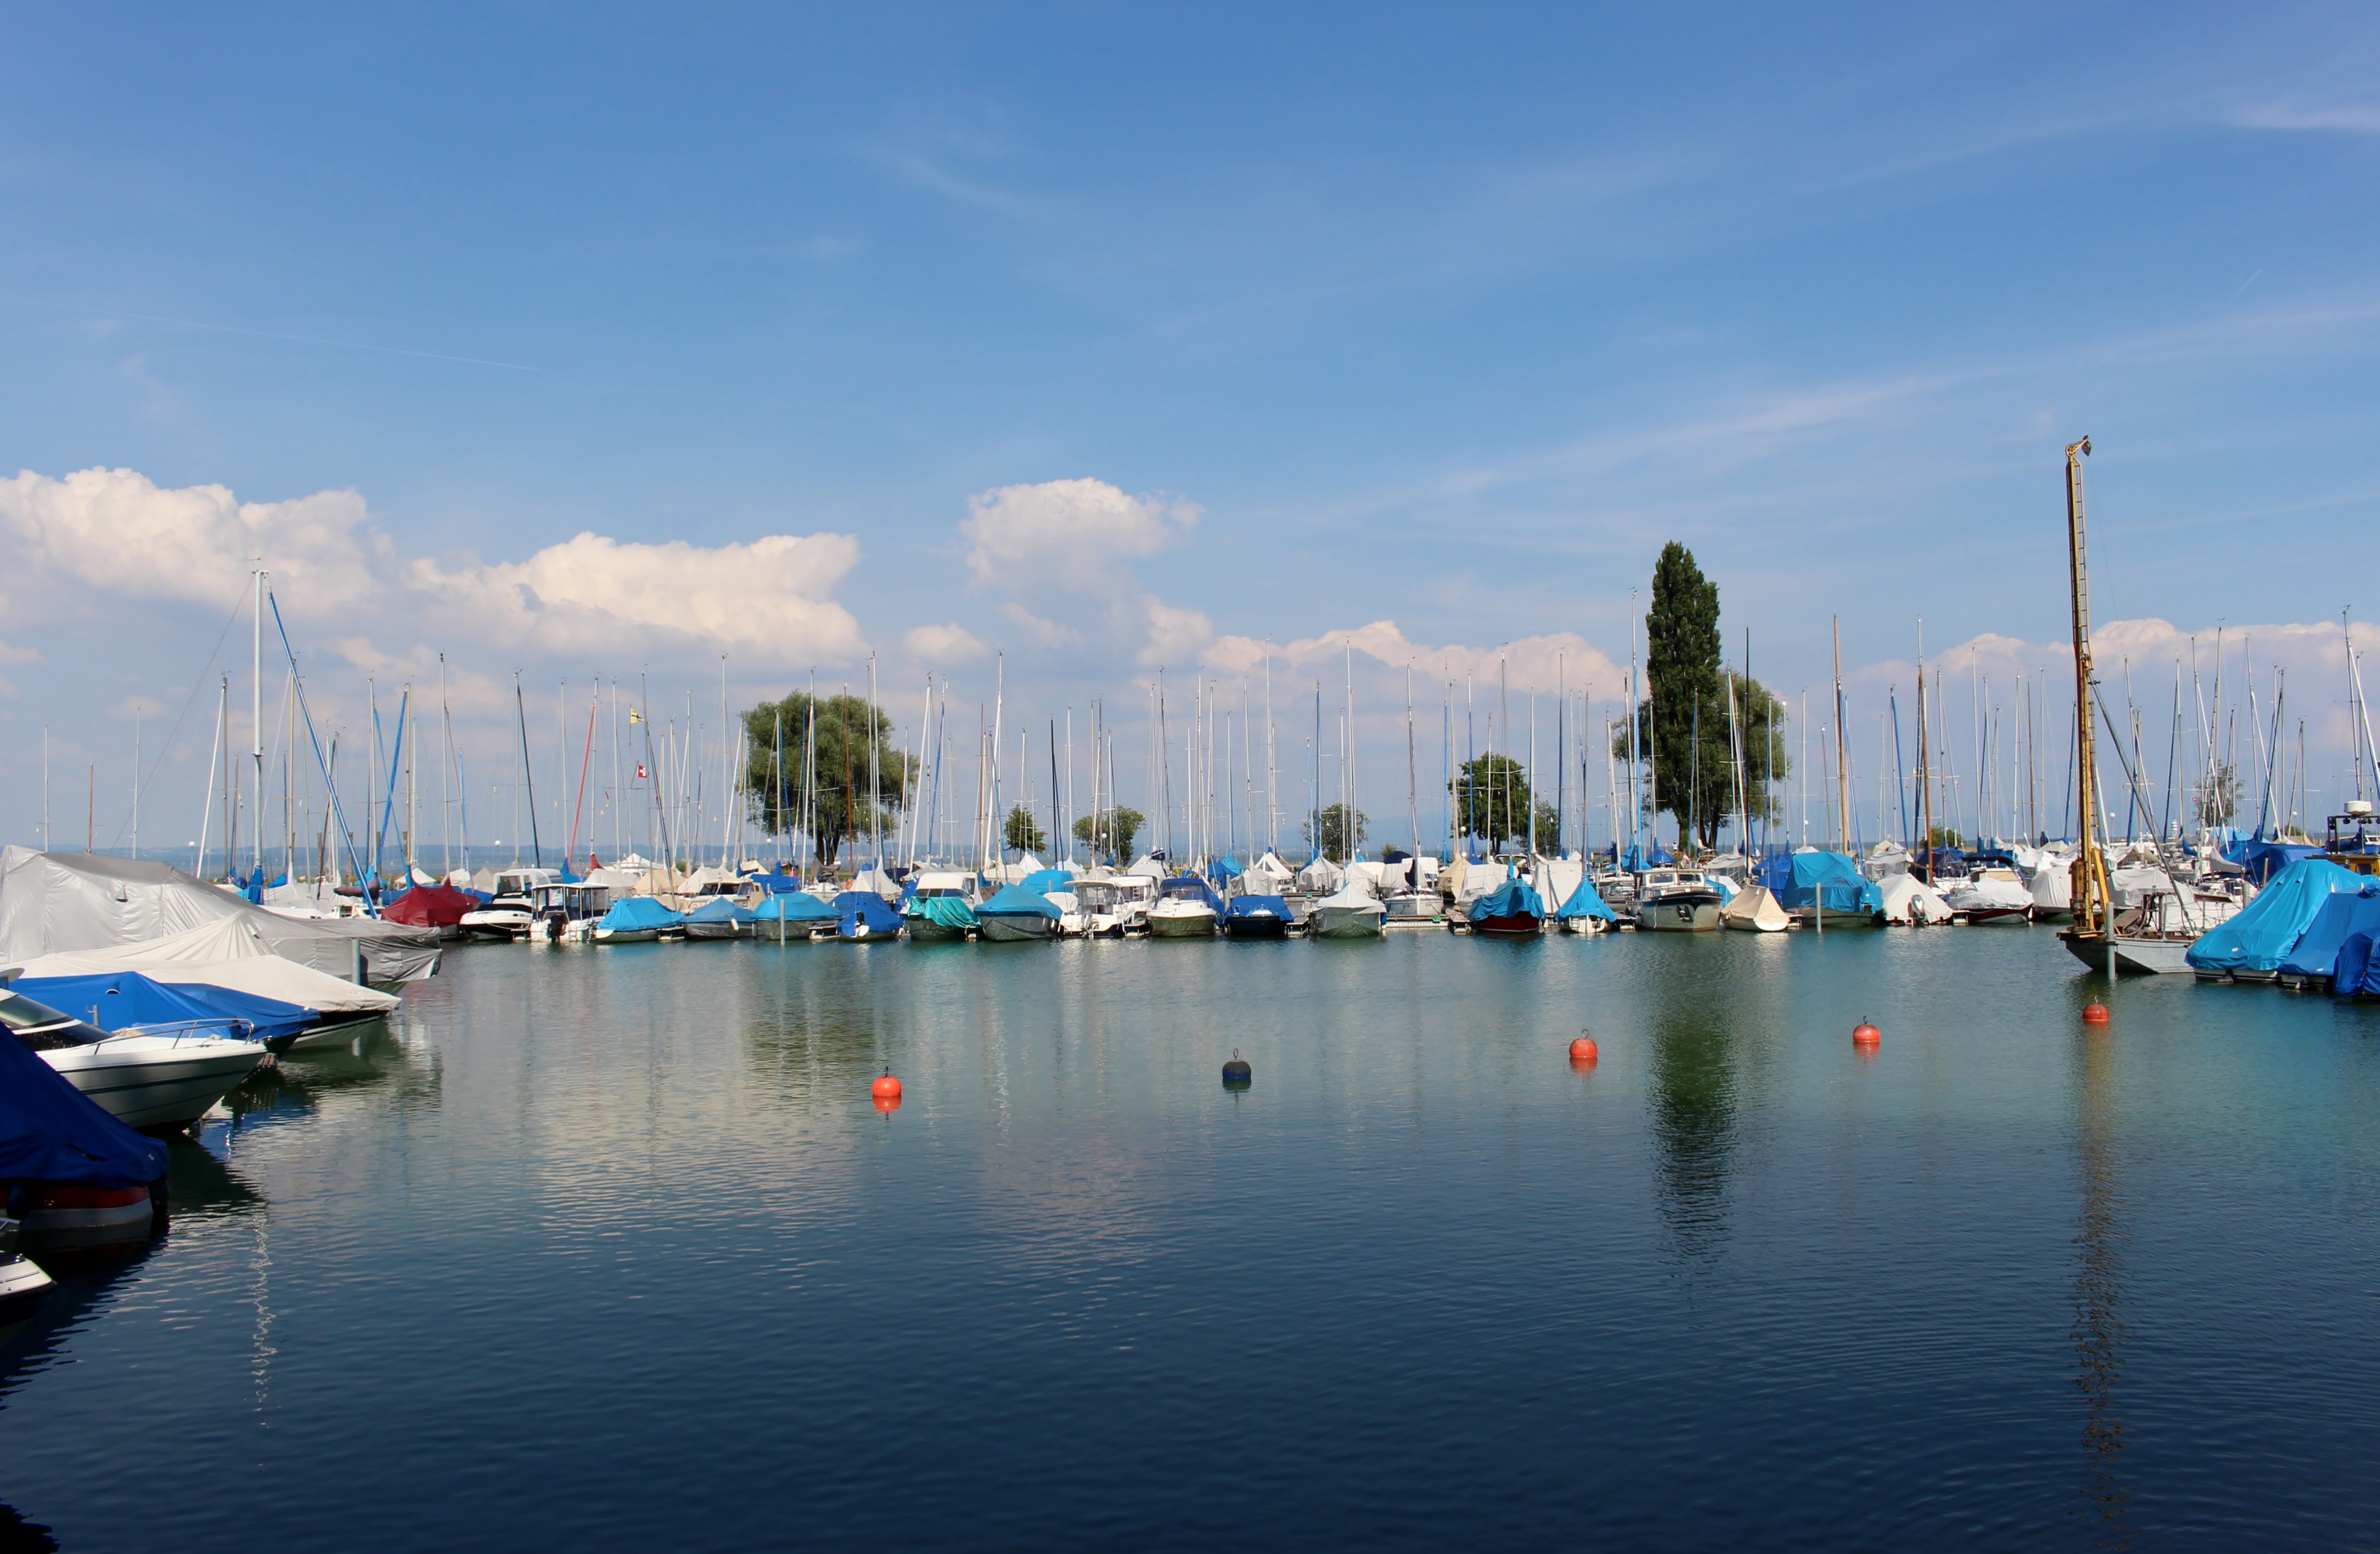
sea, water, dock, sky, boat, river, cityscape, dusk, reflection, vehicle, color, bay, harbor, marina, port, waterway, clouds, ships, switzerland, watercraft, lake constance, boat harbour, romanshorn